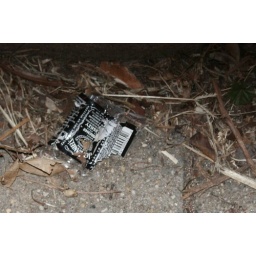
mini bottle of jack. spotted in front of a local junior high